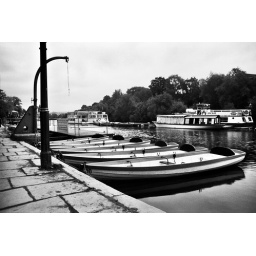
boats on river dee in chester at the groves